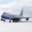
Label: airplane